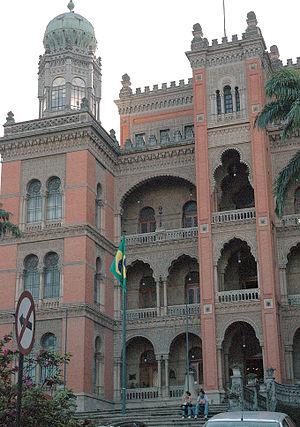
L'Institut Oswald-Cruz est une institution localisée à Rio de Janeiro au Brésil. Elle est liée au gouvernement fédéral brésilien et promeut la recherche dans le domaine de la santé publique.
L'architecture néo-mauresque, ou renaissance mauresque, est l'un des styles architecturaux exotiques émergeant au XIXᵉ siècle, développé par des architectes européens et américains épris d'orientalisme.